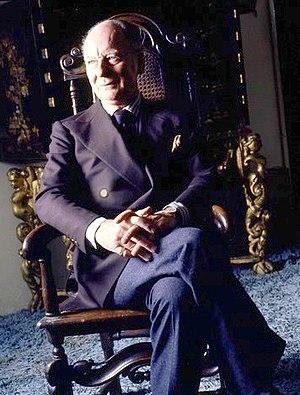
Albus Dumbledore est un personnage fictif créé par la romancière britannique J. K. Rowling. Il apparaît dans la série romanesque Harry Potter et dans la série de films Les Animaux fantastiques, deux histoires issues du monde des sorciers.